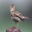
Label: bird